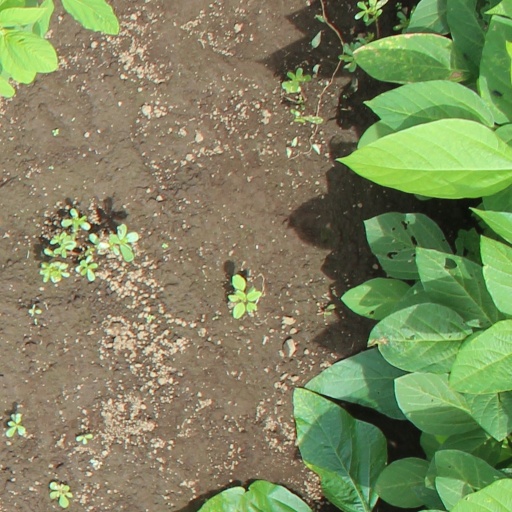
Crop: soybean